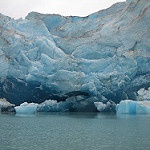
Scene: Outdoor